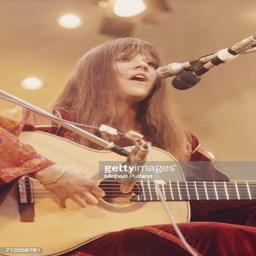
country artist performs live on stage playing an acoustic guitar